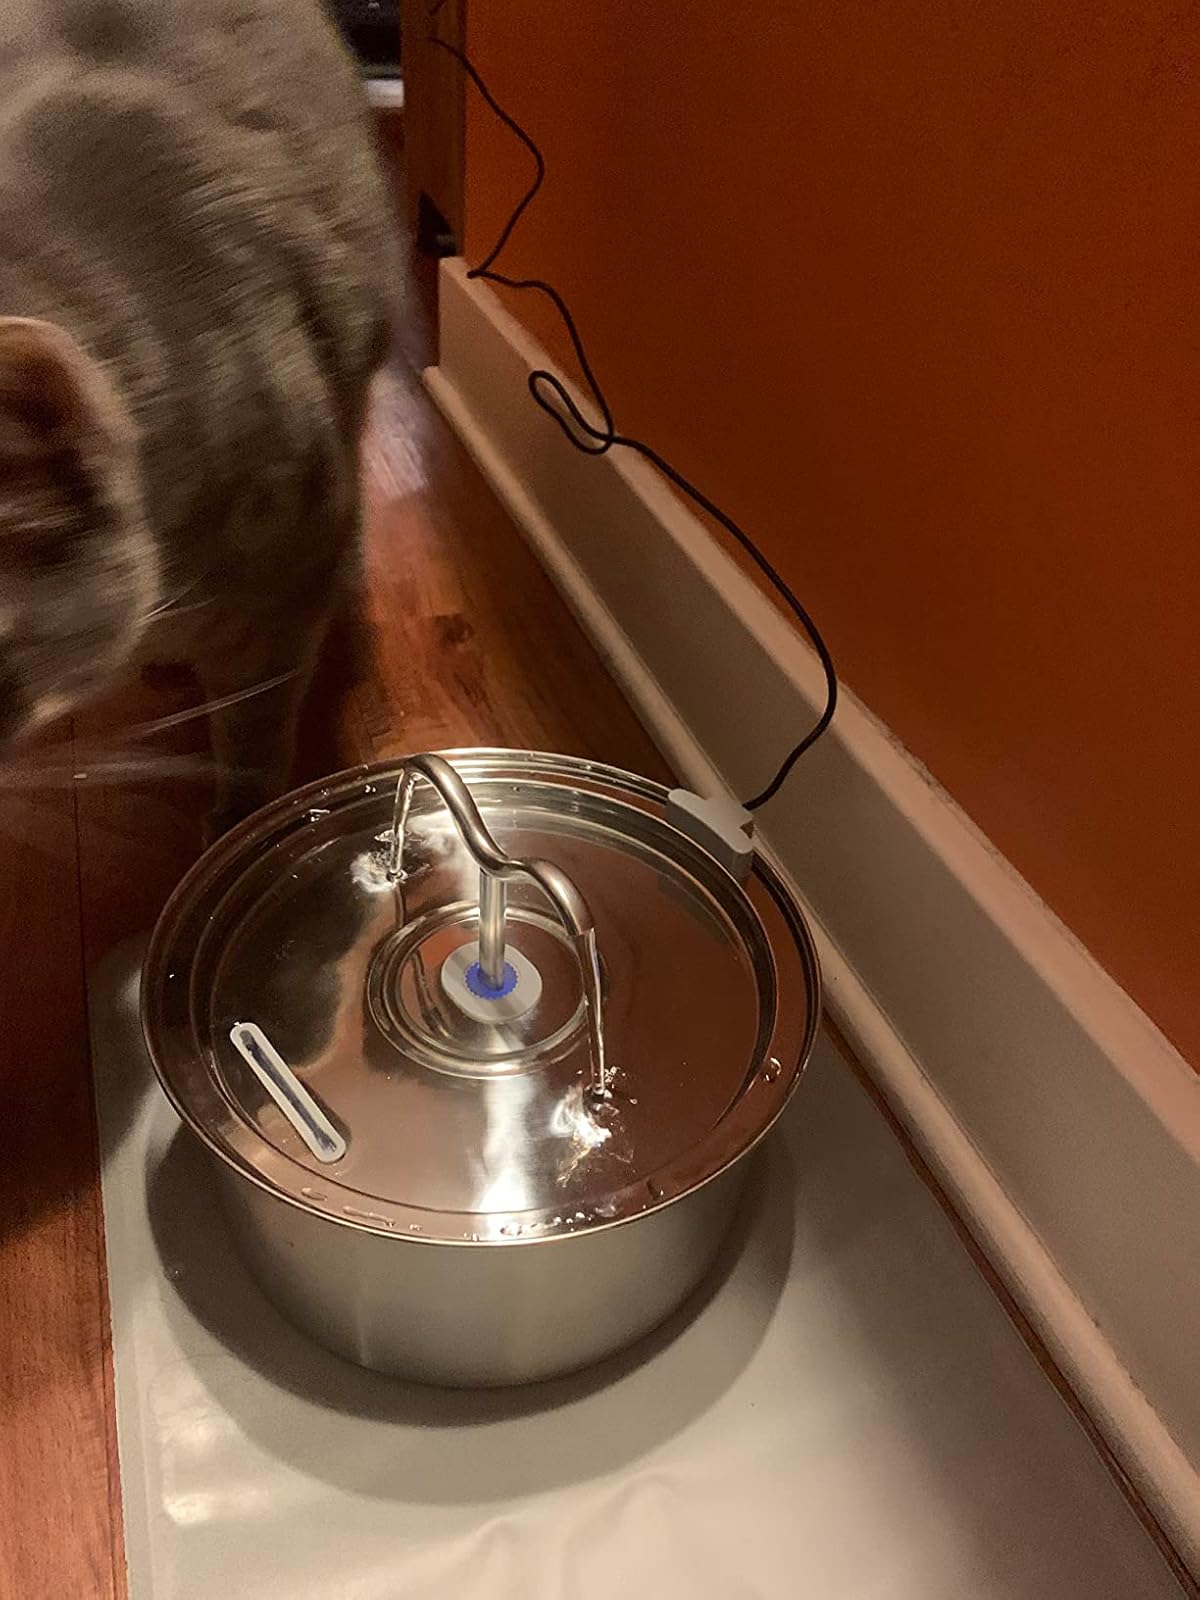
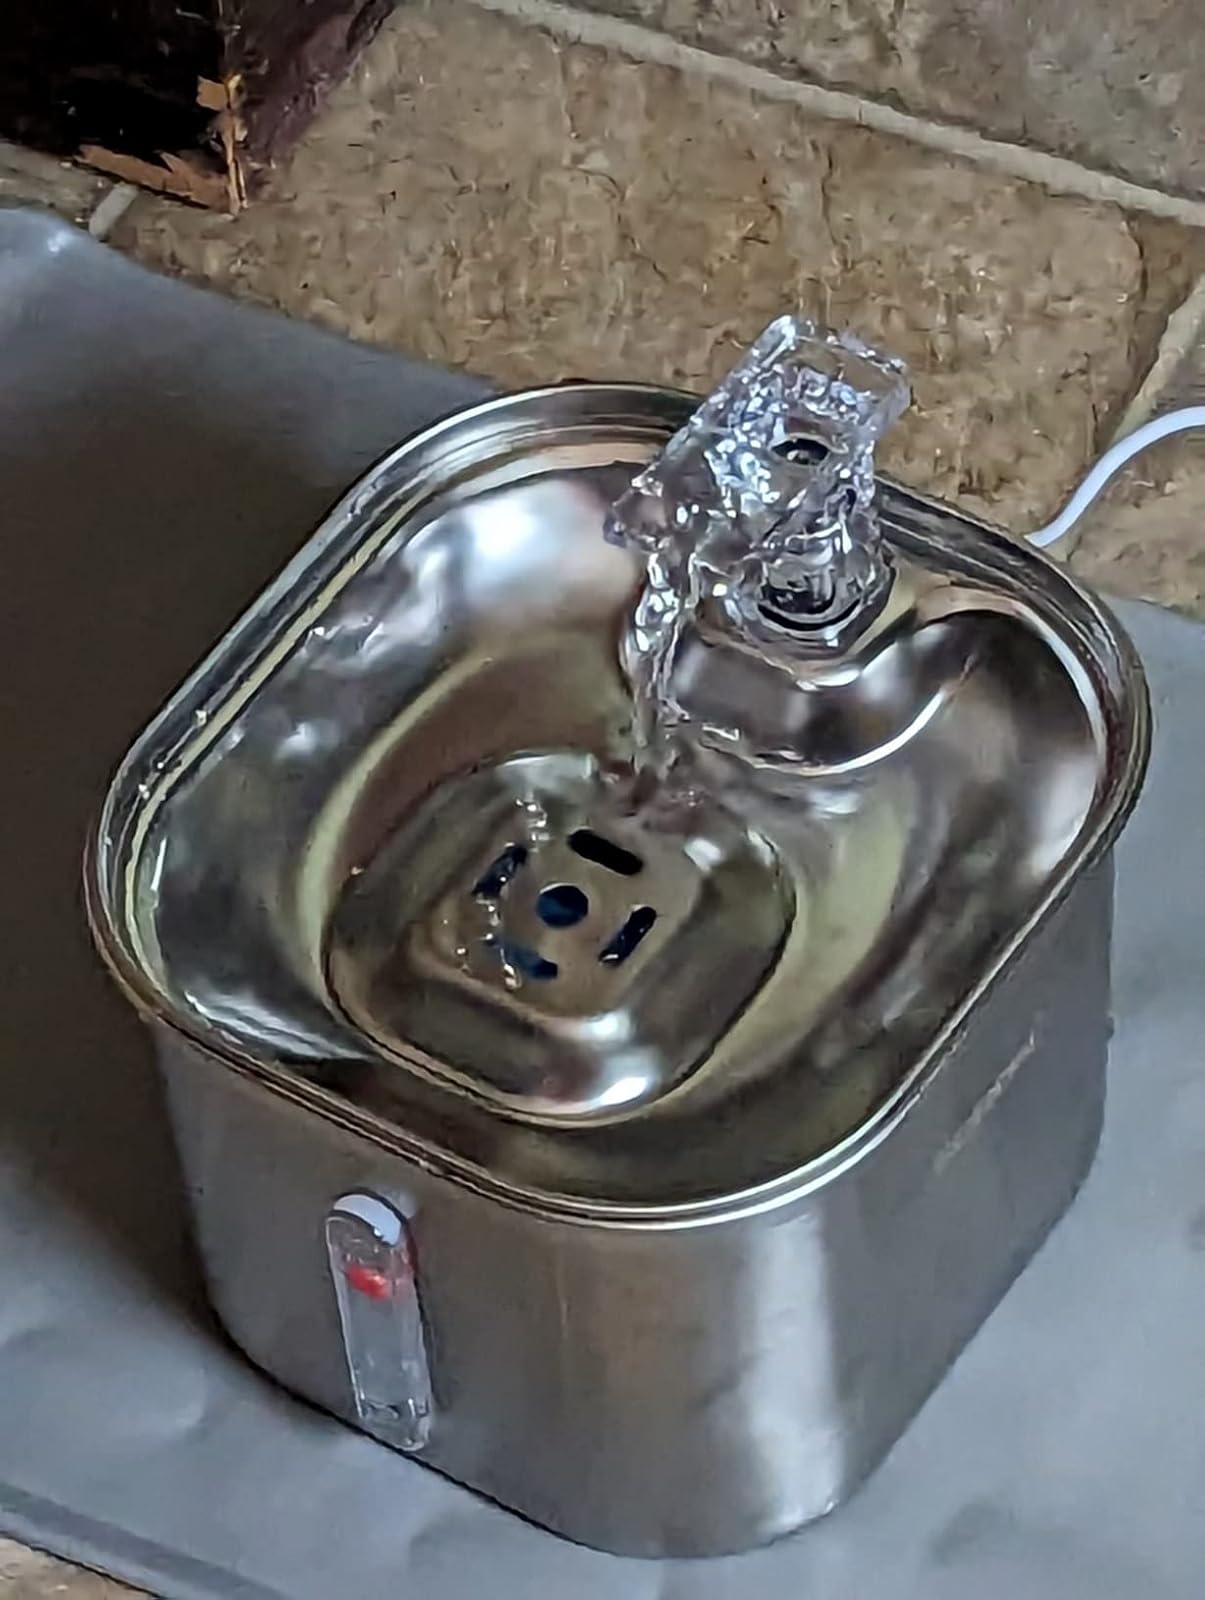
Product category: items_bowl
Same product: no